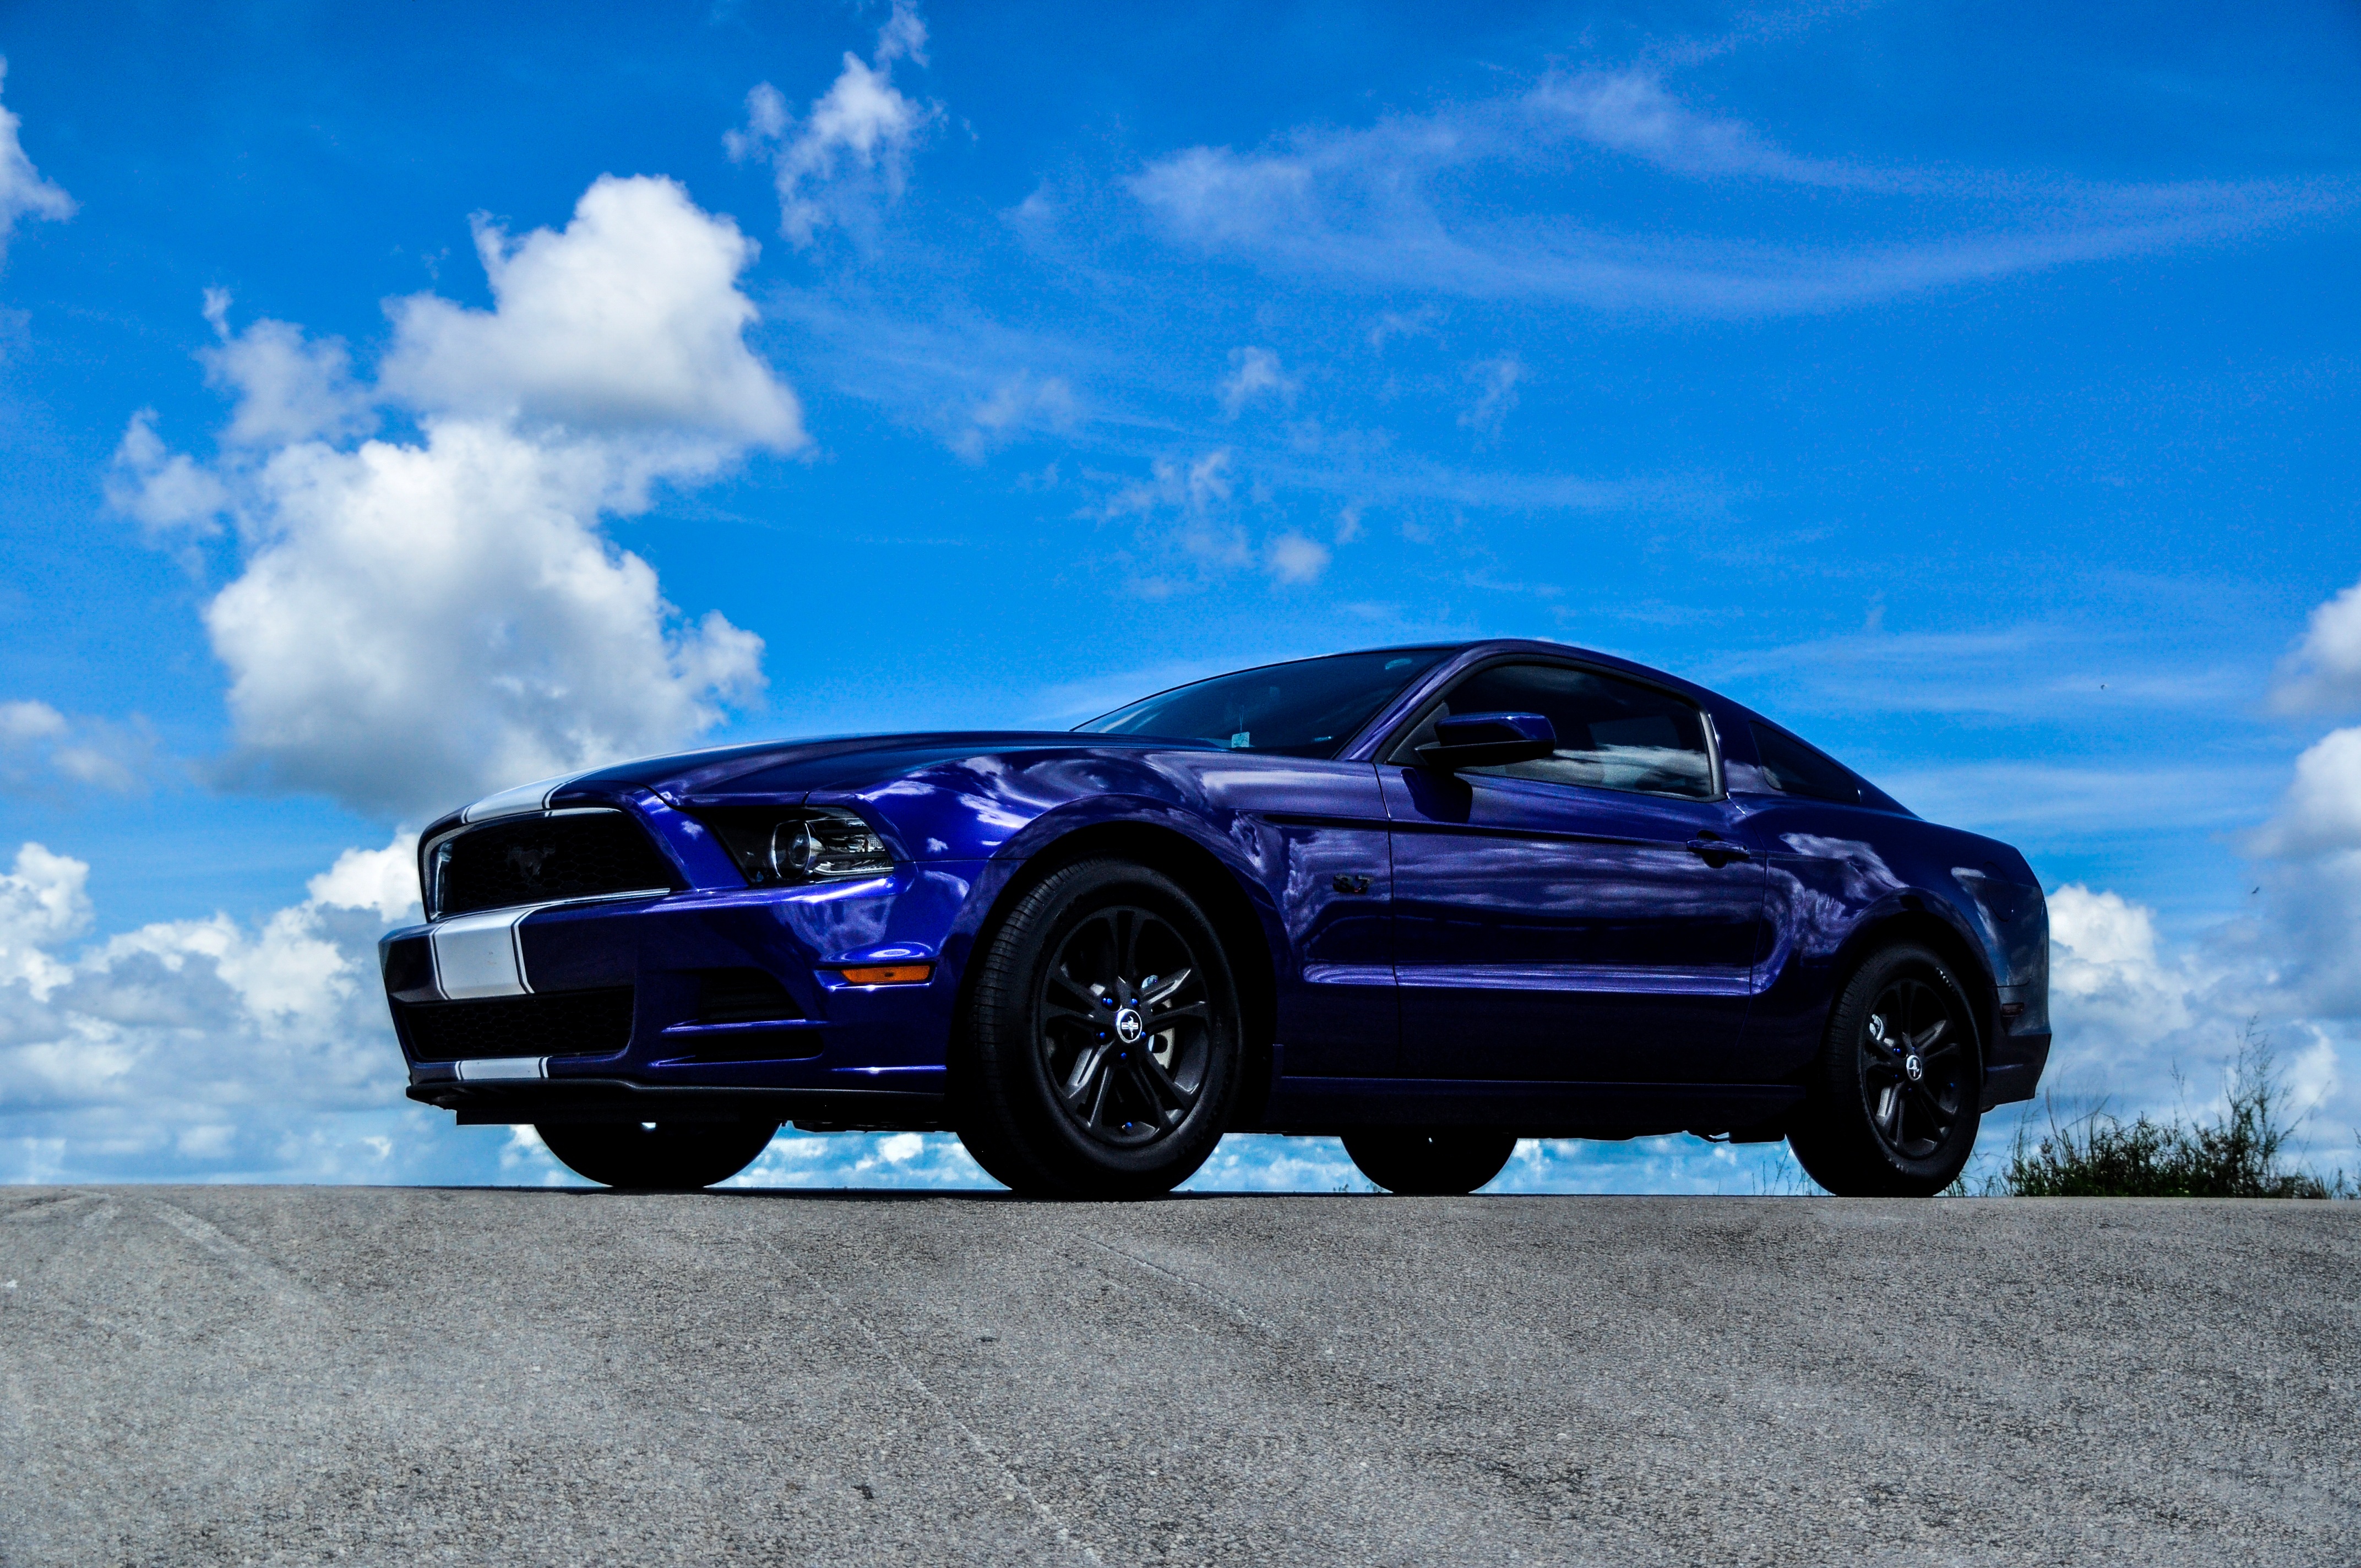
car, wheel, vehicle, auto, muscle, automotive, muscle car, power, ford, performance, rim, mustang, fast, sportscar, ford mustang, sport utility vehicle, land vehicle, automobile make, automotive design, executive car, shelby mustang